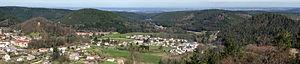
Vue générale sur Bruyères-Vosges depuis le Mirador au sommet de l'Avison. De gauche à droite, la colline du Château, le Buemont, la route de Grandvillers, la montagne de Fouchon , l'étang et la montagne de Pointhaie.
La bataille de Bruyères eut lieu du 14 octobre au 30 octobre 1944 aux environs de Saint-Dié-des-Vosges pendant la Seconde Guerre mondiale. Elle inclut la libération de Bruyères et le sauvetage du Bataillon perdu.